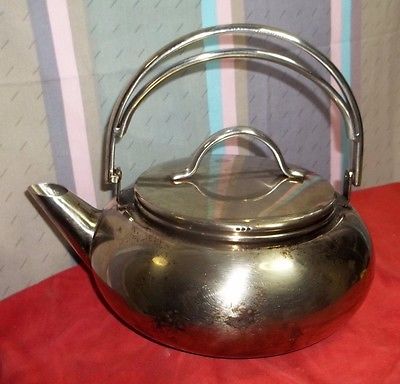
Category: kettle